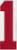
Number: 1